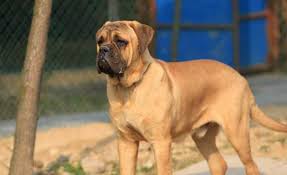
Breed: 231-n000077-bull_mastiff